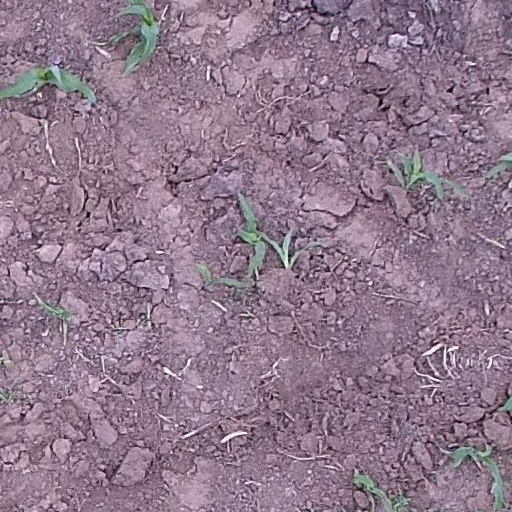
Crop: maize; corn